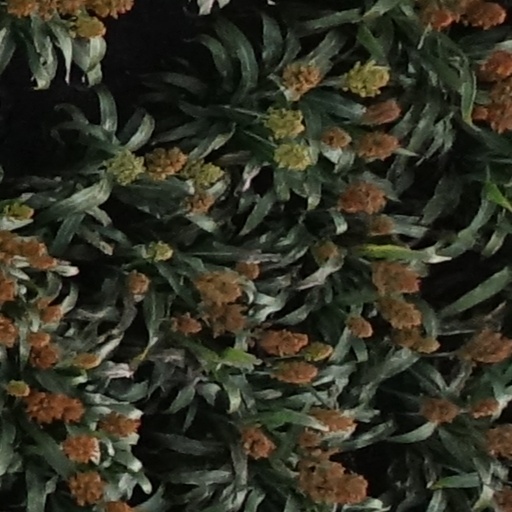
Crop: sorghum